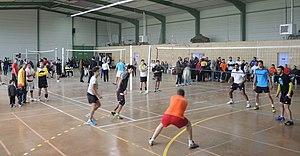
Charnas détail
Charnas est une commune française, située dans le département de l'Ardèche en région Auvergne-Rhône-Alpes.